Blaxit

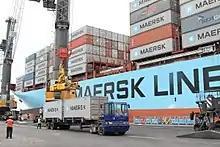
Port in Angola

The African Continental Free Trade Area (AfCFTA) is a free trade area encompassing most of Africa. It was established in 2018 by the African Continental Free Trade Agreement, which has 43 parties and another 11 signatories, making it the largest free-trade area by number of member states, after the World Trade Organization, and the largest in population and geographic size, spanning 1.3 billion people across the world's second largest continent. The operational phase of the African Continental Free Trade Area has launched at a ceremony included “a roll call of honour” with the 27 countries that had ratified the instruments of the AfCFTA.